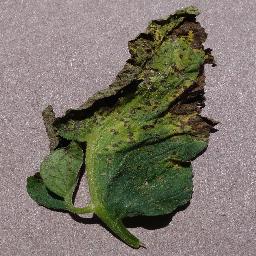
Label: Tomato___Septoria_leaf_spot